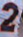
Number: 2